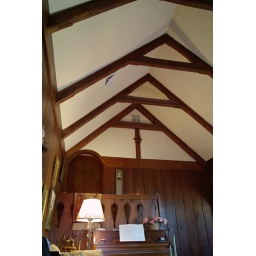
in Sigma Photo Pro2.4 auto white balance